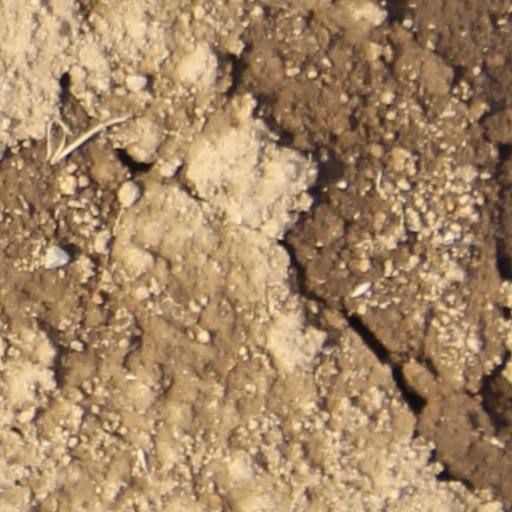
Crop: wheat